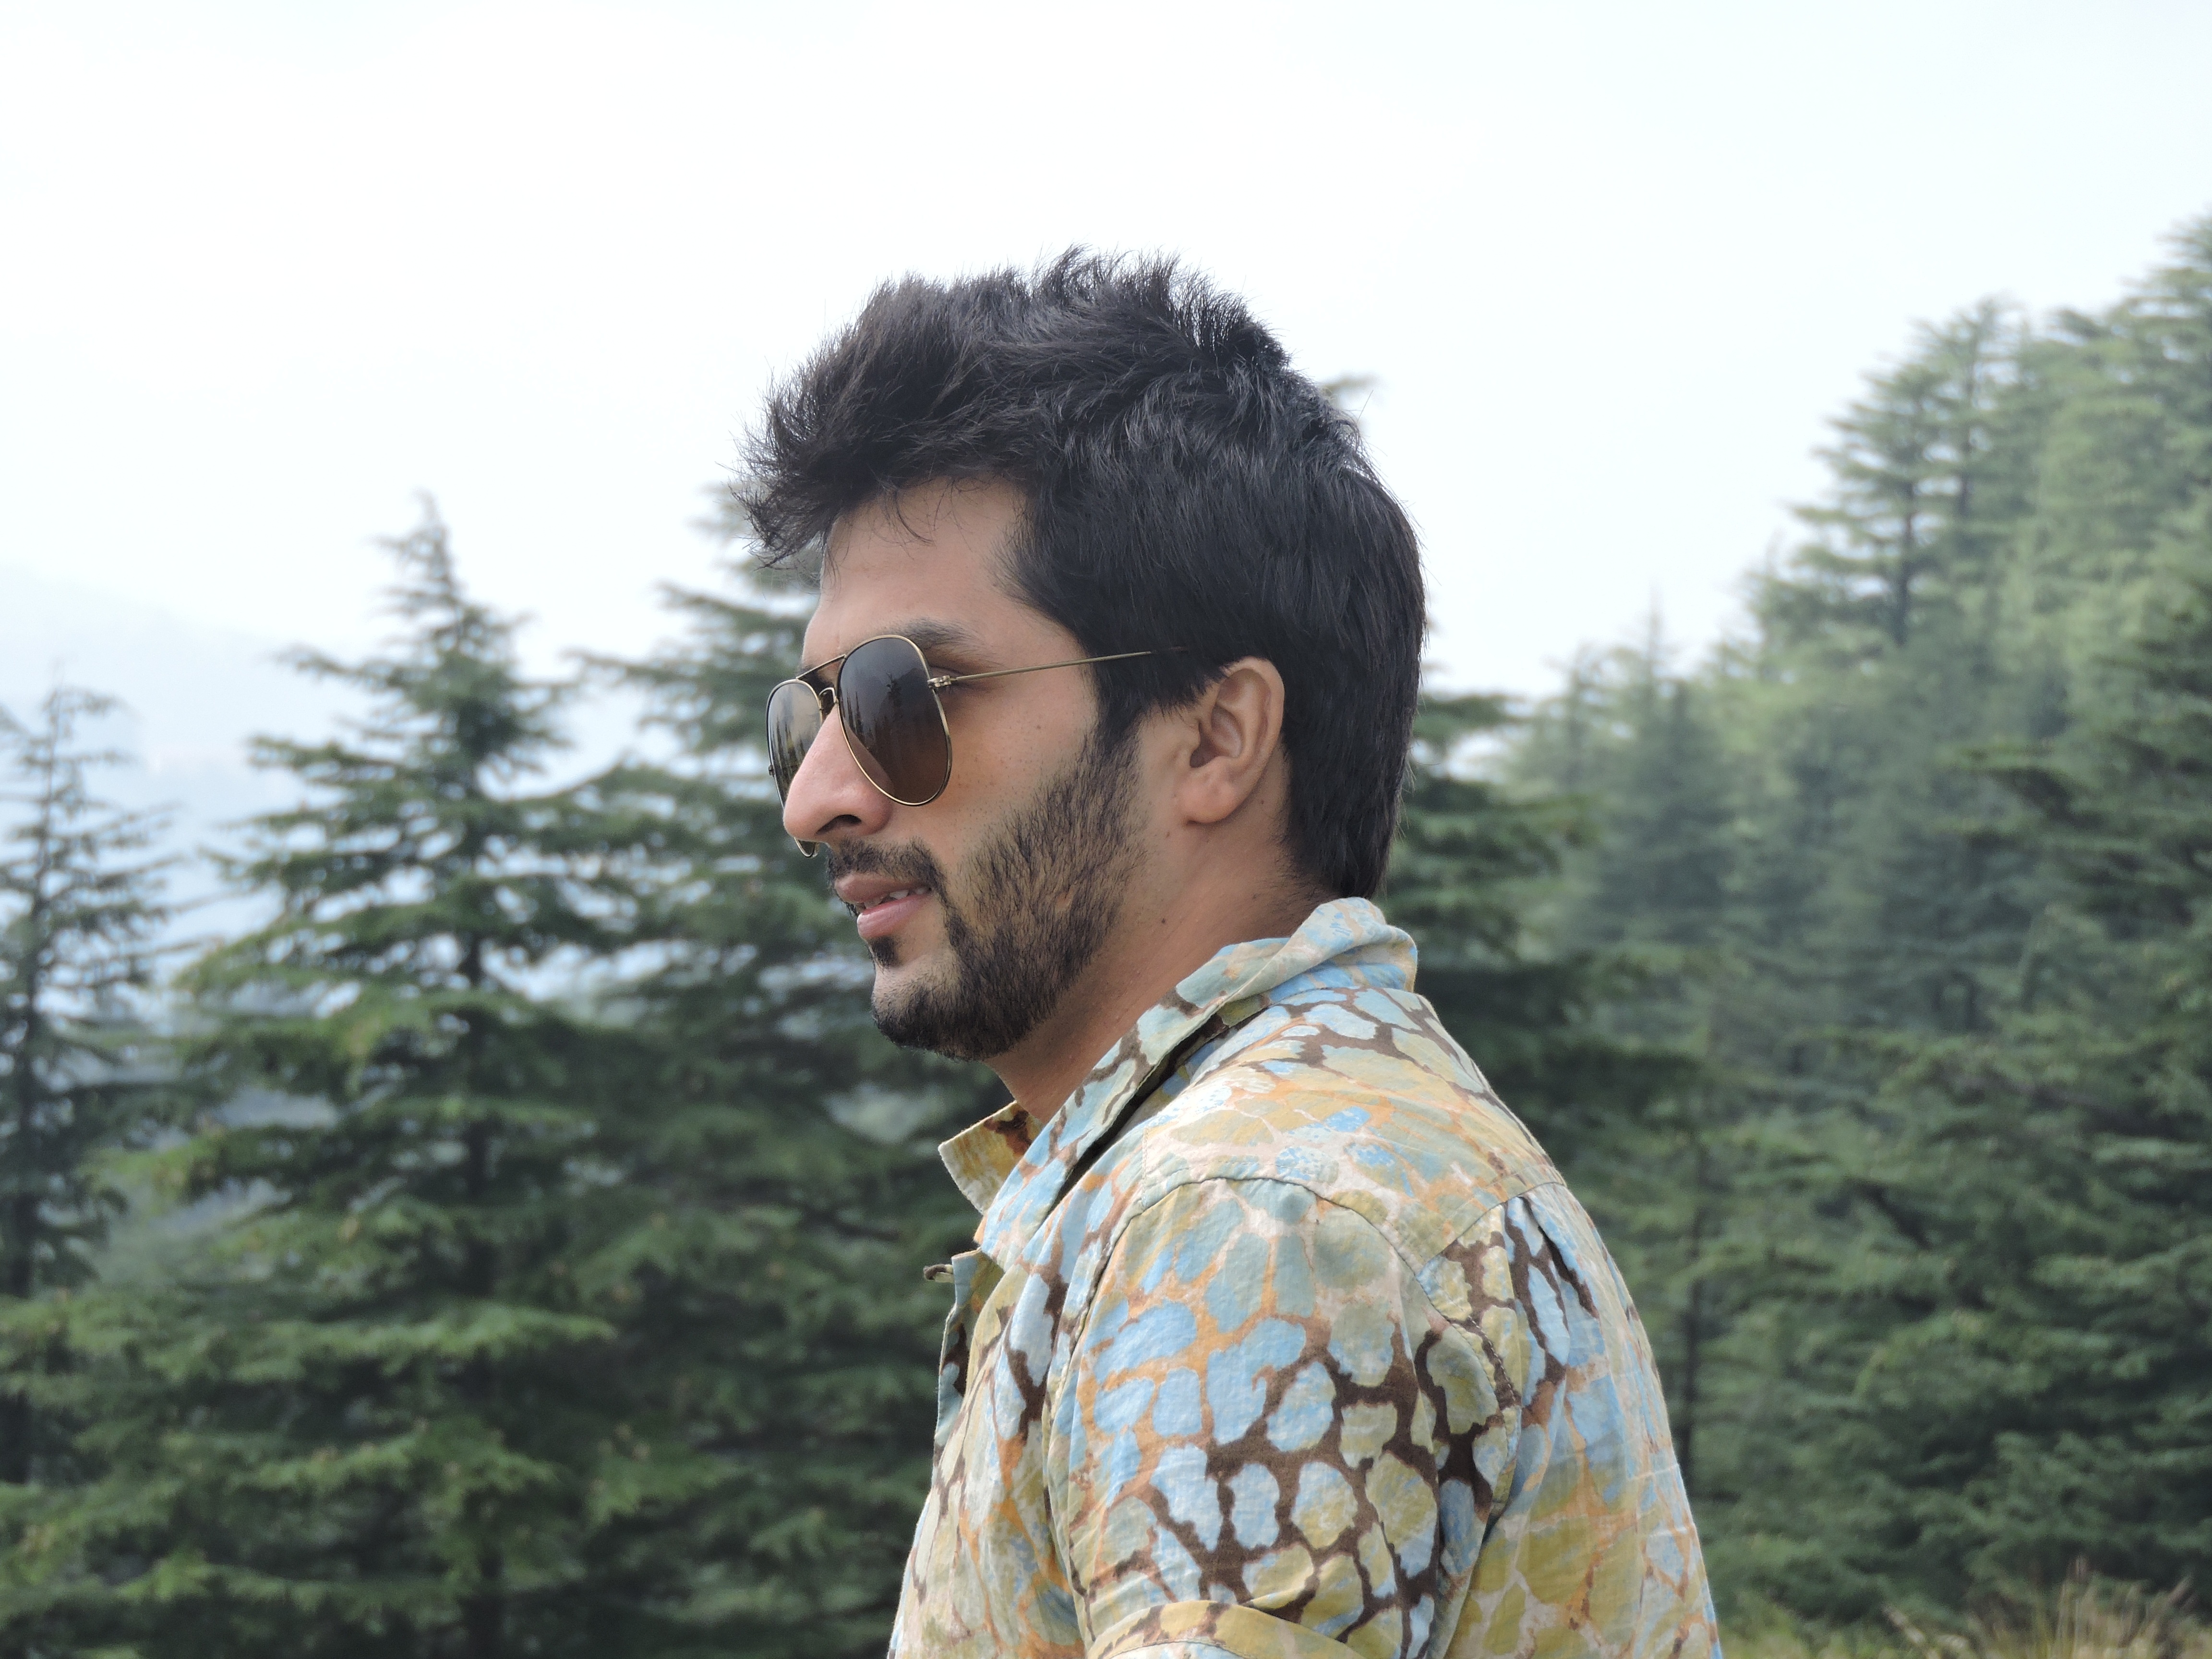
man, nature, person, people, hiking, male, young, lifestyle, leisure, men, sunglasses, adult